Royal Horse Artillery

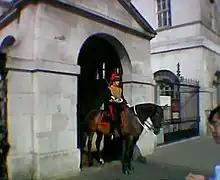
A Guard of the King's Troop at Horse Guards Parade

The Royal Horse Artillery (RHA) was formed in 1793 as a distinct arm of the Royal Regiment of Artillery (commonly termed Royal Artillery) to provide horse artillery support to the cavalry units of the British Army. Although the cavalry link remained part of its defining character, as early as the Battle of Waterloo the RHA was sometimes deployed more along the lines of conventional field artillery, fighting from comparatively fixed positions.